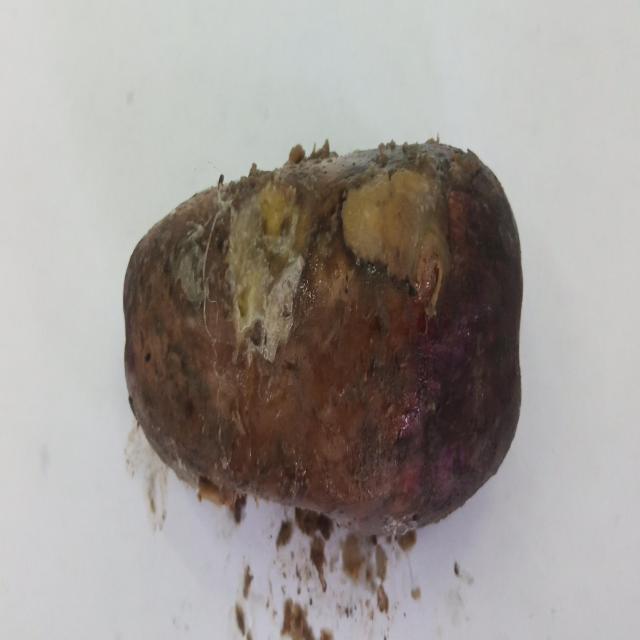
Plum grade: rotten